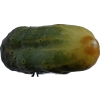
Label: cucumber